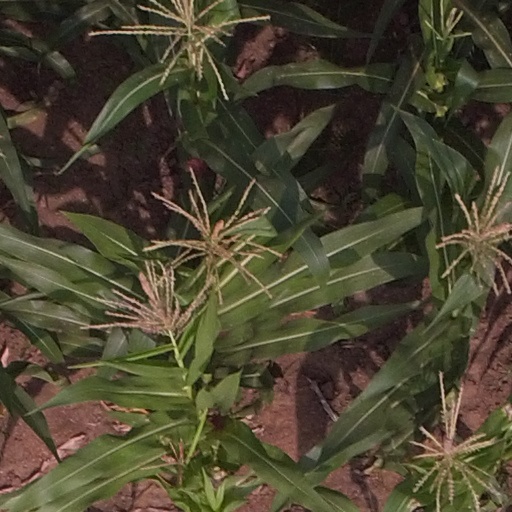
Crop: maize; corn